Mark Kealiʻi Hoʻomalu

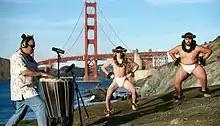
Ho'omalu and dancers from his Academy of Hawaiian Arts perform "This is Me" for the 2020 United States Census in front of the Golden Gate Bridge

In February 2003, he opened a new halau, the Academy of Hawaiian Arts. The hālau has participated in many events around California, including the Iā ʻOe E Ka Lā Hula Competition in Pleasanton and San Francisco's Aloha Festival. They most recently danced at the prestigious Merrie Monarch Hula Festival in Hilo, Hawaiʻi.